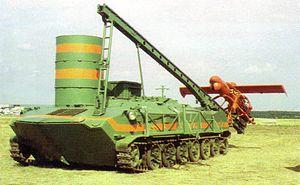
Le Pchela-1T est un drone de reconnaissance russe fabriqué par Yakovlev depuis les années 1990.